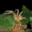
Label: spider